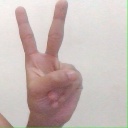
अक्षर: क